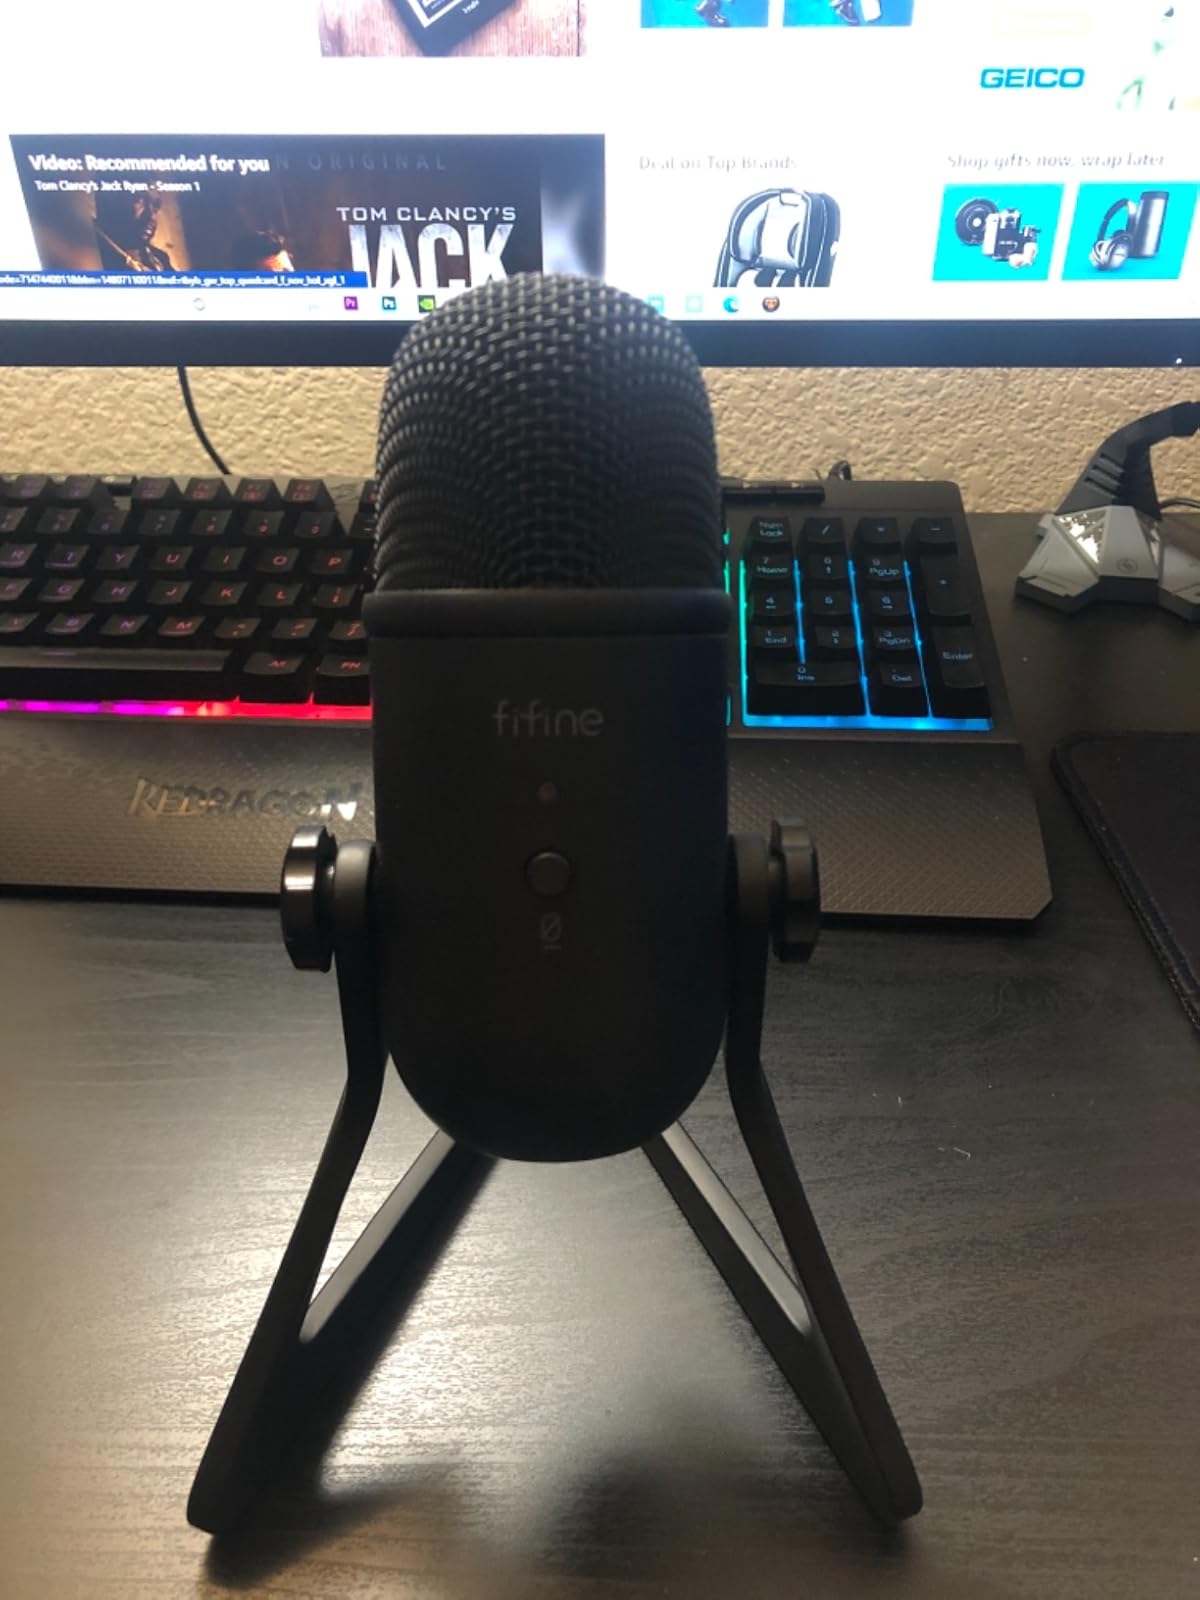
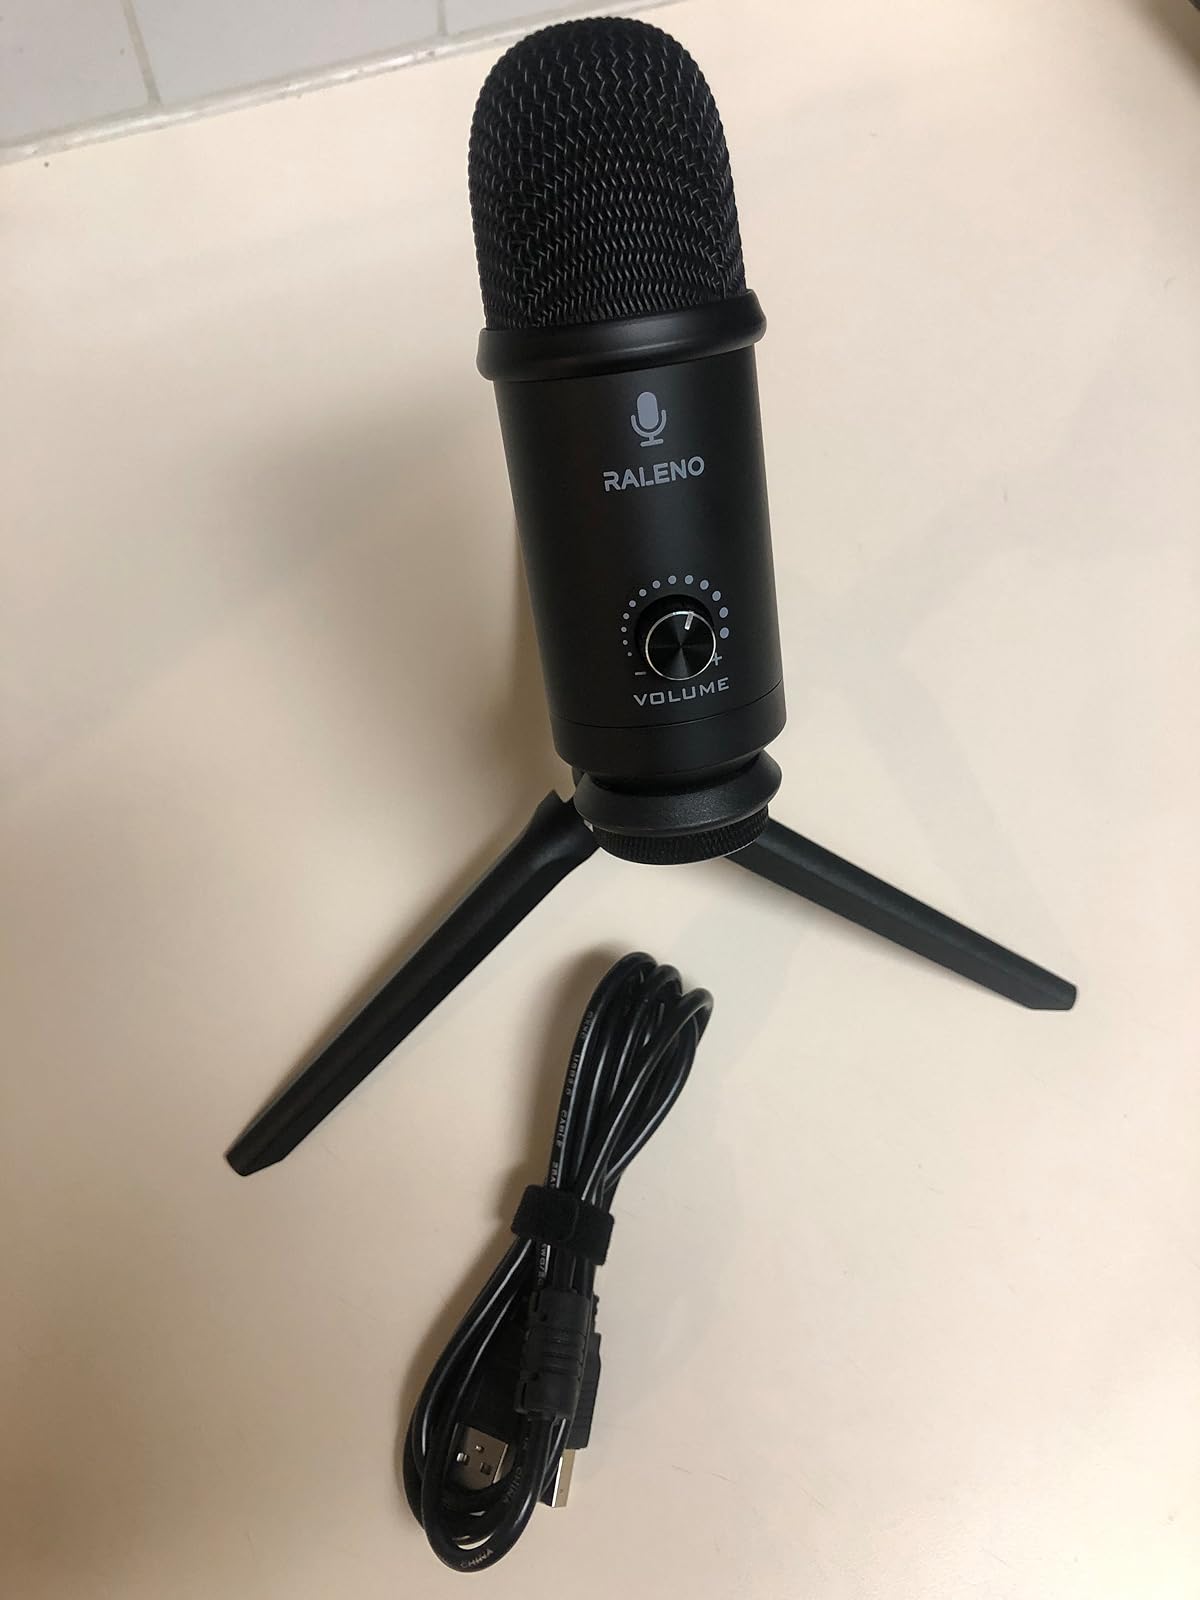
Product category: microphone
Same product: no